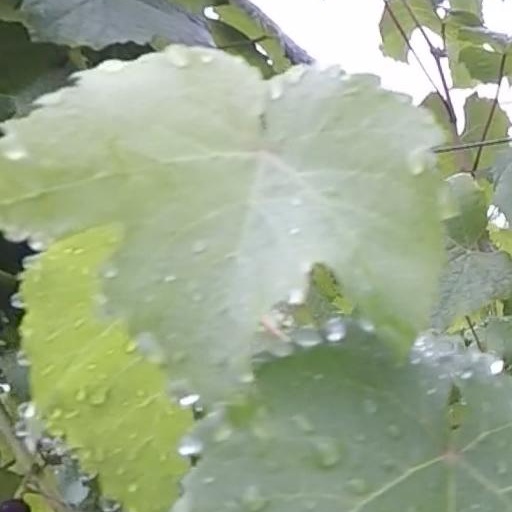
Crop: grape